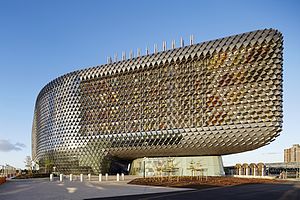
Adelaide / Uddannelse og forskning / Forskning
Adelaide er hovedstad og største by i den australske delstat South Australia. Det er den femtestørste by i Australien med omkring 1,30 millioner indbyggere. Byens indbyggere kaldes adelaideans. Adelaide ligger nord for Fleurieu-halvøen på sletten Adelaide Plains mellem bugten Gulf St Vincent og den lave bjergkæde Mount Lofty Ranges, der omgiver byen. Adelaide strækker sig 20 km fra kysten til foden af bjergen og 90 km fra Gawler i nord til Sellicks Beach i syd.